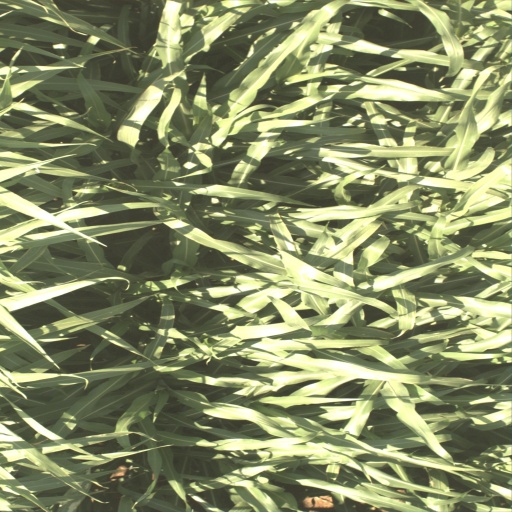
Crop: sorghum